Rima Pipoyan

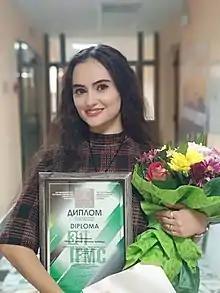
Rima Pipoyan 2018

Rima Pipoyan (Armenian: Ռիմա Պիպոյան, 2 June 1988) is an Armenian choreographer, director, dancer and dance teacher. She is considered to be one of the pioneers of modern ballet and contemporary dance in Armenia. In 2017 she has found "Choreography development" educational and cultural foundation aiming to support the development of contemporary dance and modern ballet in Armenia. Since 2020, she has been the head of the Modern Dance Department at the Yerevan State Choreographic College. In 2014, under her artistic direction, the Rima Pipoyan Dance Company was founded. The company's members are young professional contemporary dancers who graduated from the Modern Dance Department. Pipoyan has presented her choreographic works in Switzerland, Italy, Spain, Portugal, Serbia, Croatia, Russia, Germany, Poland, Moldova, Belgium, Portugal, etc.